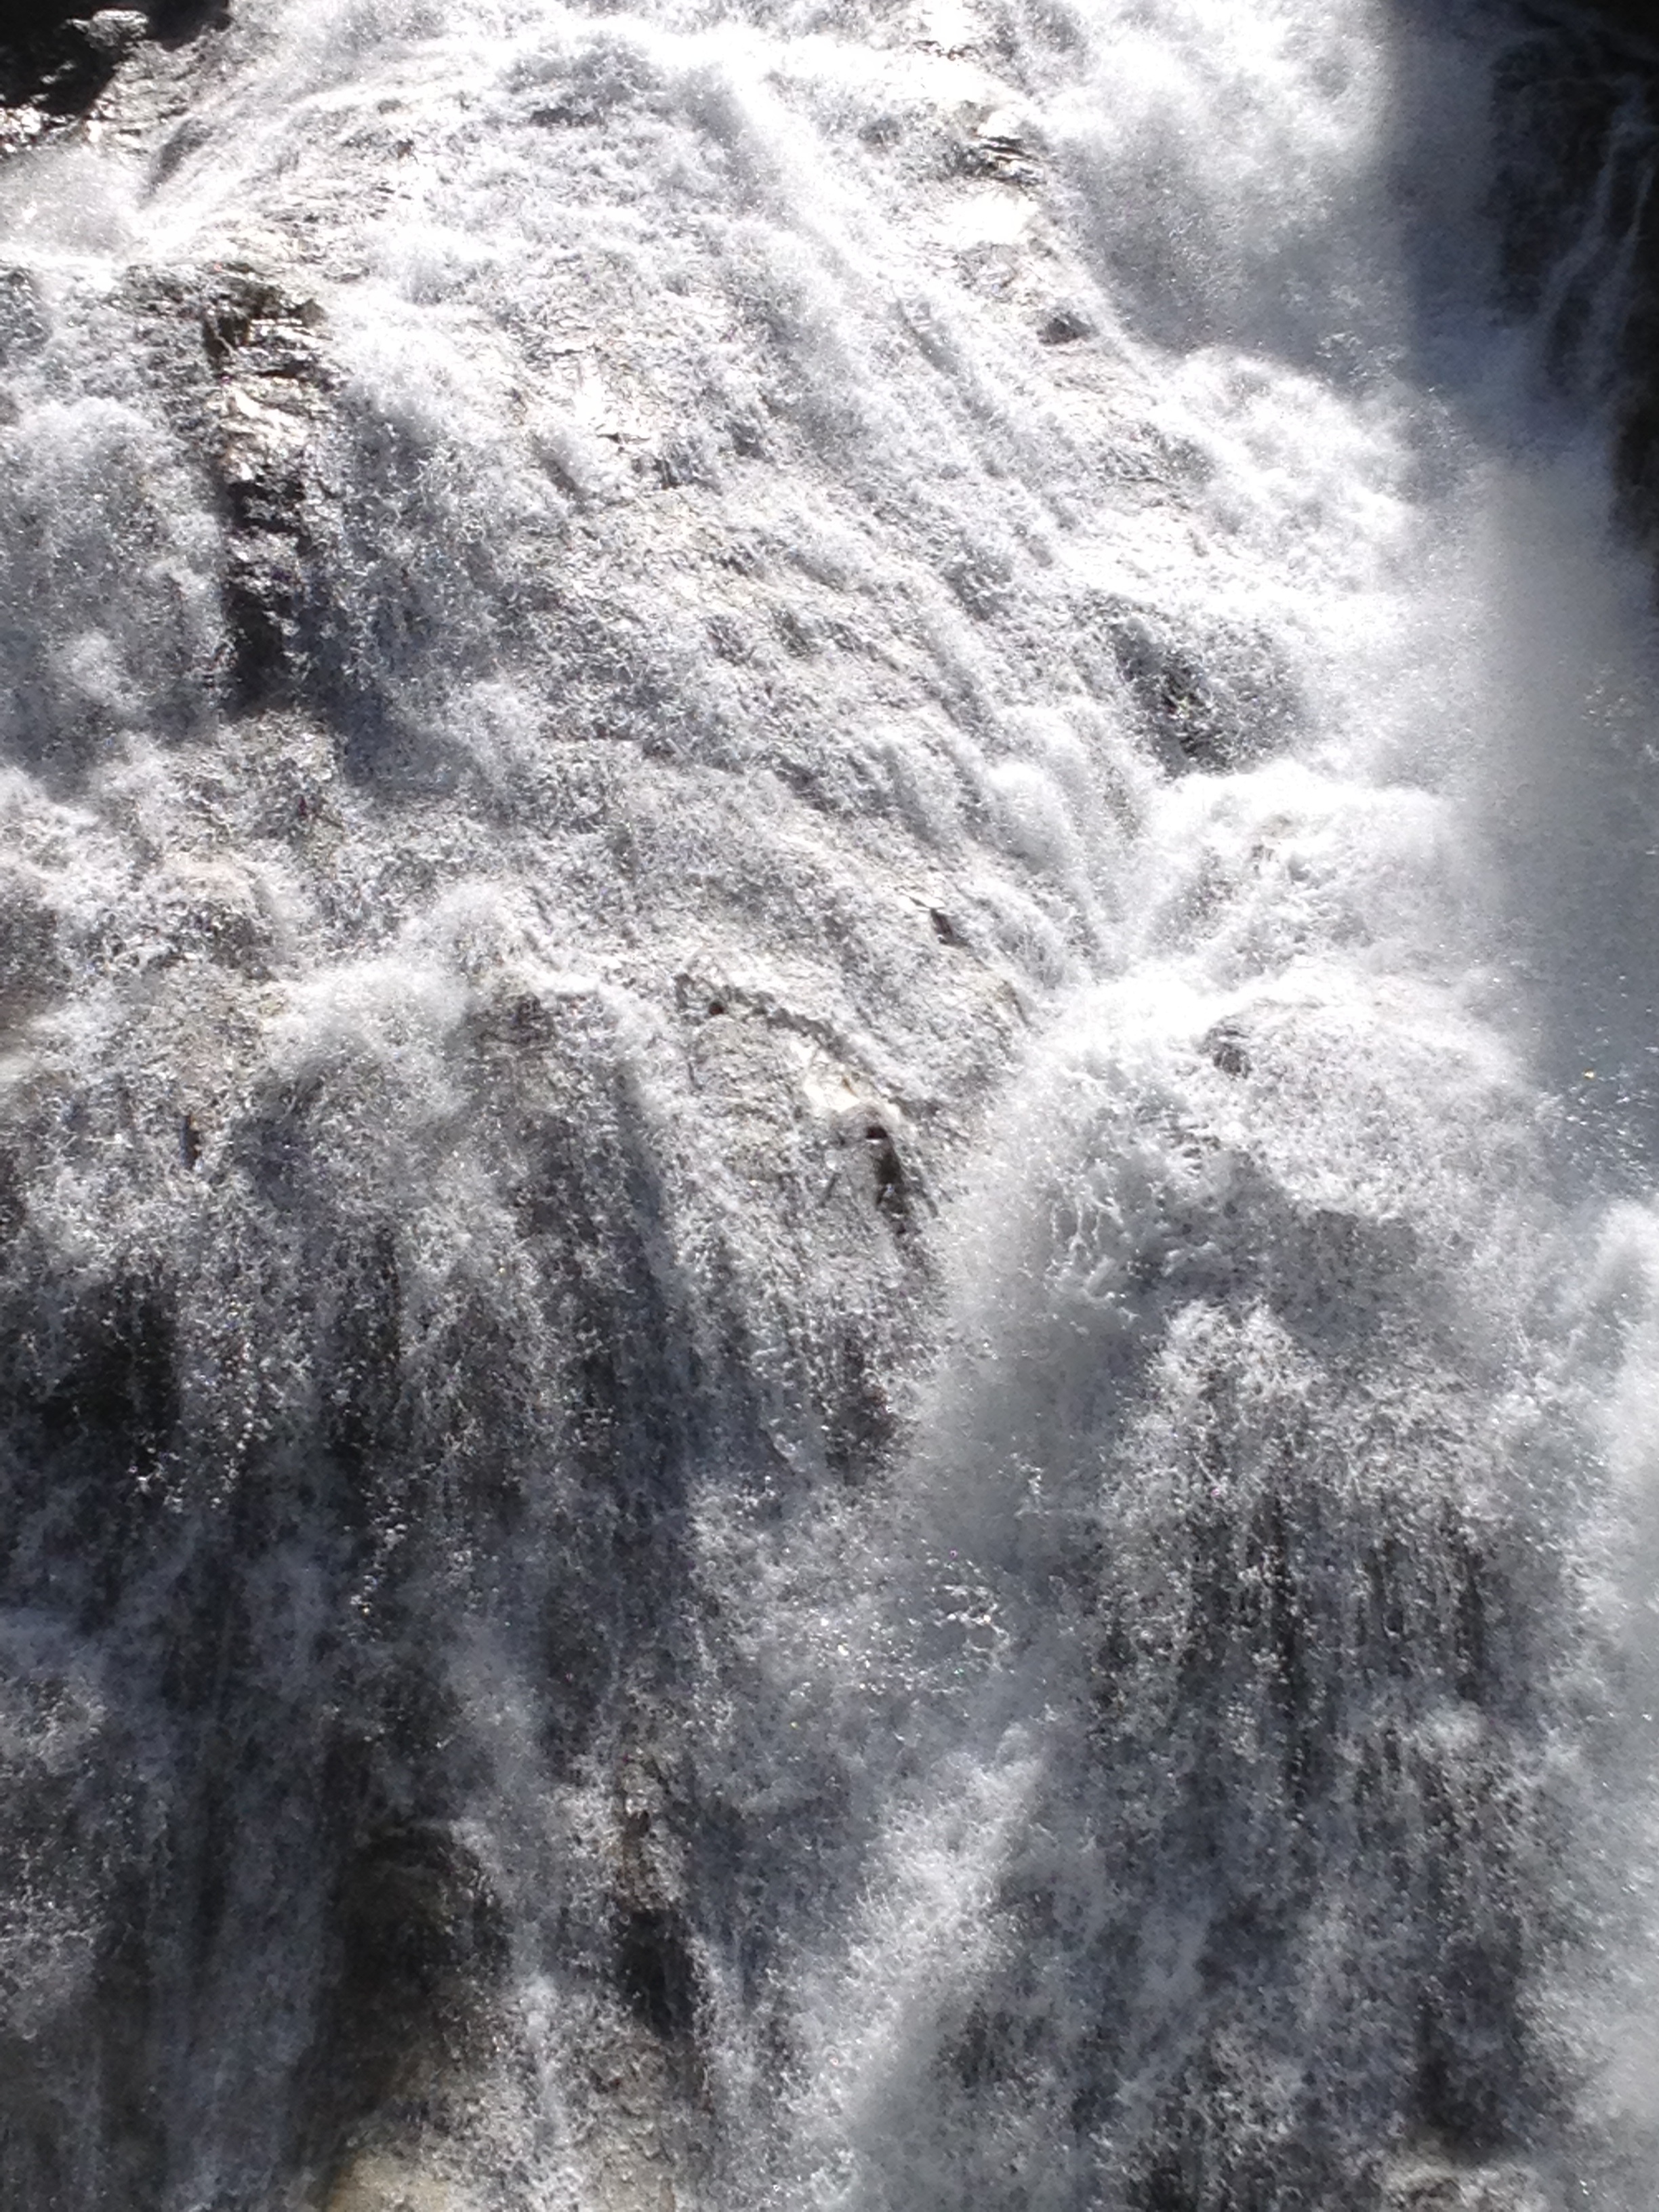
landscape, water, nature, rock, waterfall, snow, cold, winter, wave, frost, environment, ice, flow, rapid, romantic, austria, mood, waters, water feature, freezing, murmur, water running, bad rock, atmospheric phenomenon, geological phenomenon